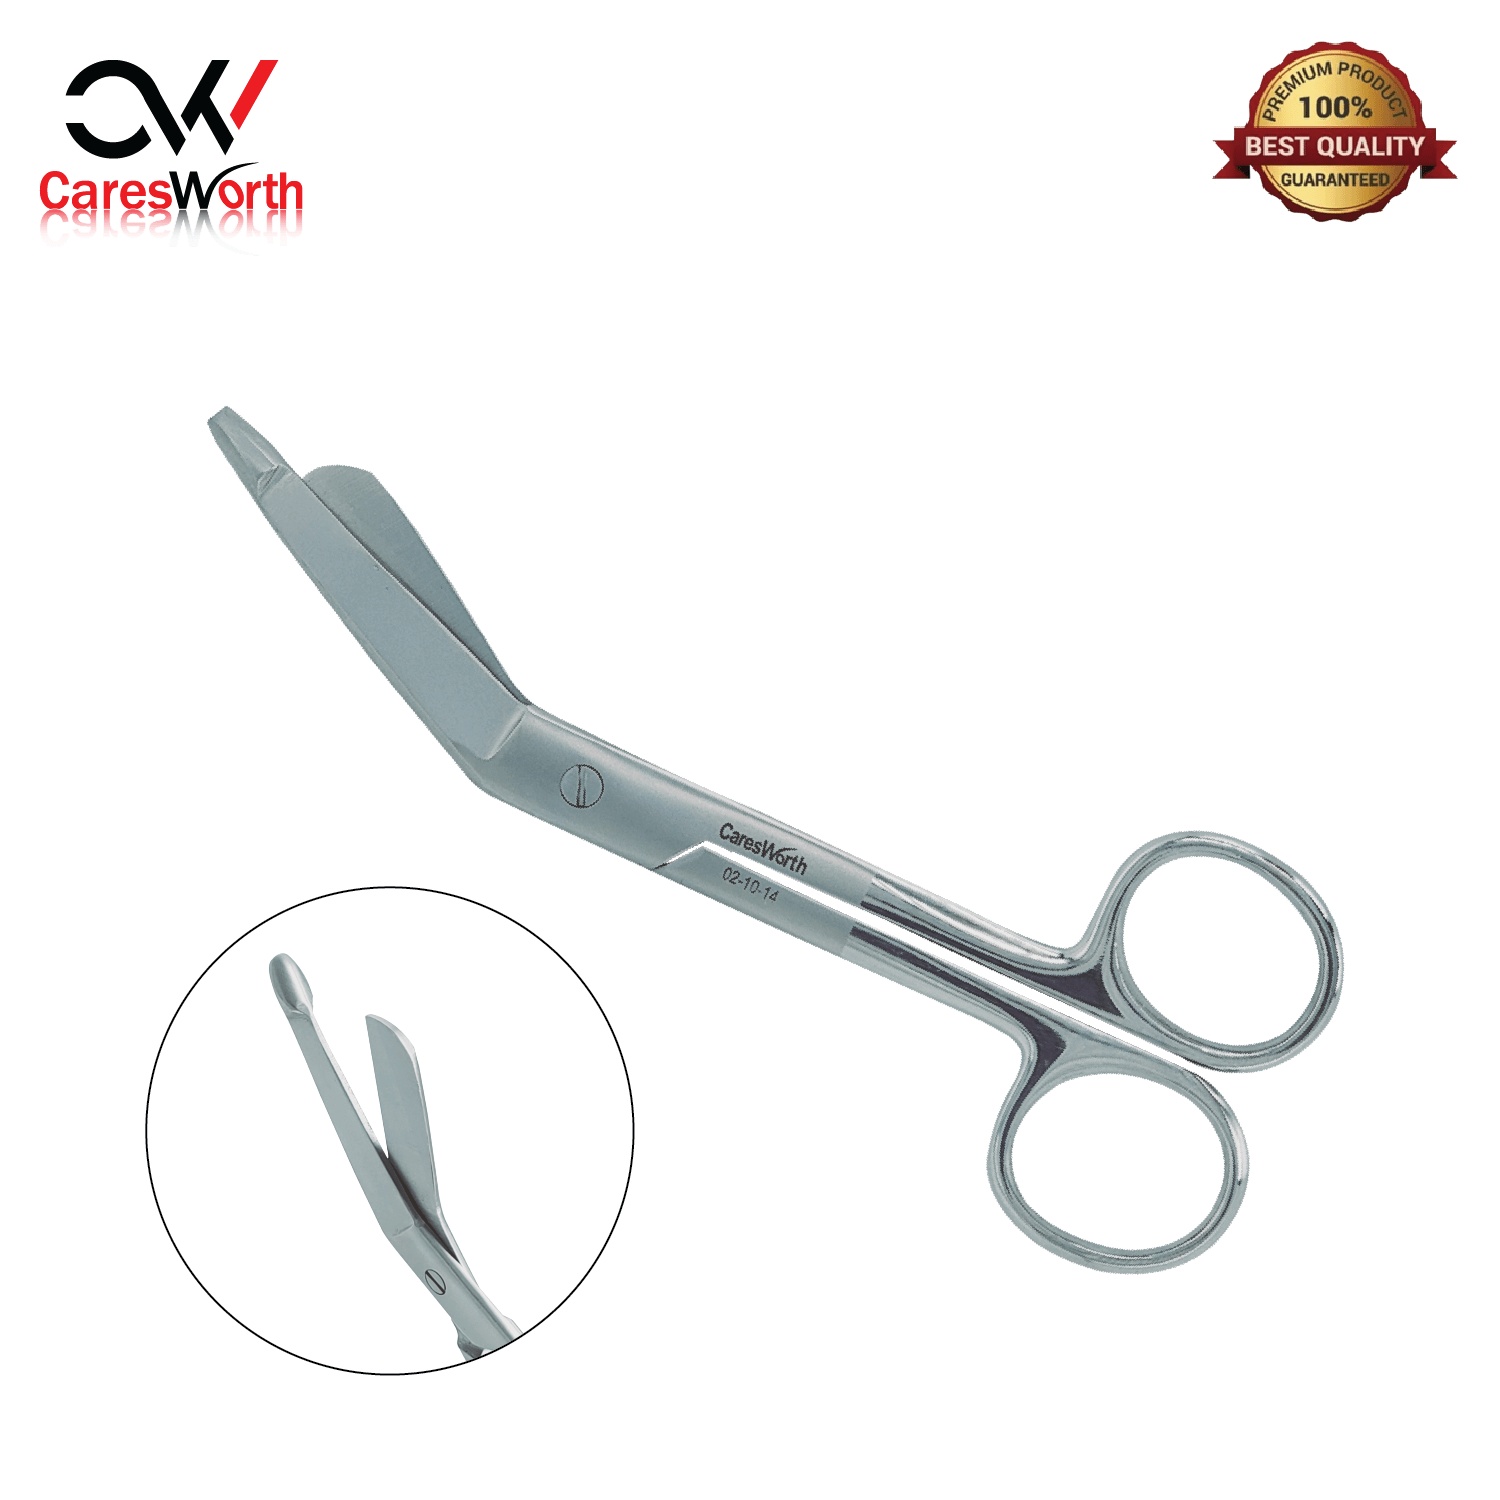
Lister Bandage Scissors Surgical Stainless Steel 5.5" - 14cm - Polished Handle
Brand: CaresWorth Limited
Lister Bandage Scissors Surgical Stainless Steel 5.5" - 14cm Material: Medical Grade Stainless steel SUPREME MATT FINISH LISTER BANDAGE SCISSOR - This Nursing bandage scissors 5.5 Inches MATT finish-hand crafted optimum & Premium Quality. Ideal for First Aid Student Nurse Paramedics SAFETY POINT - This angled scissor blades are made easier to cut tight and tough materials. Made of high grade surgical stainless steel, extra sharp Long Lasting Blades- scissors blades are offset at angled from the handle to make cutting easier AUTOCLAVEABLE - This is re-useable after sterilizing this scissor
Category: Business & Industrial > Medical > Medical Instruments > Surgical Needles & Sutures > Surgical Needles > Cutting Surgical Needles